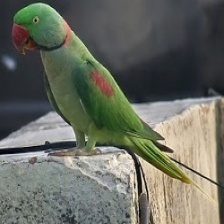
Species: ALEXANDRINE PARAKEET
Scientific name: PSITTACULA EUPATRIA